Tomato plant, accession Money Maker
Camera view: tilt-top (135 deg); turntable rotation: 300 degrees
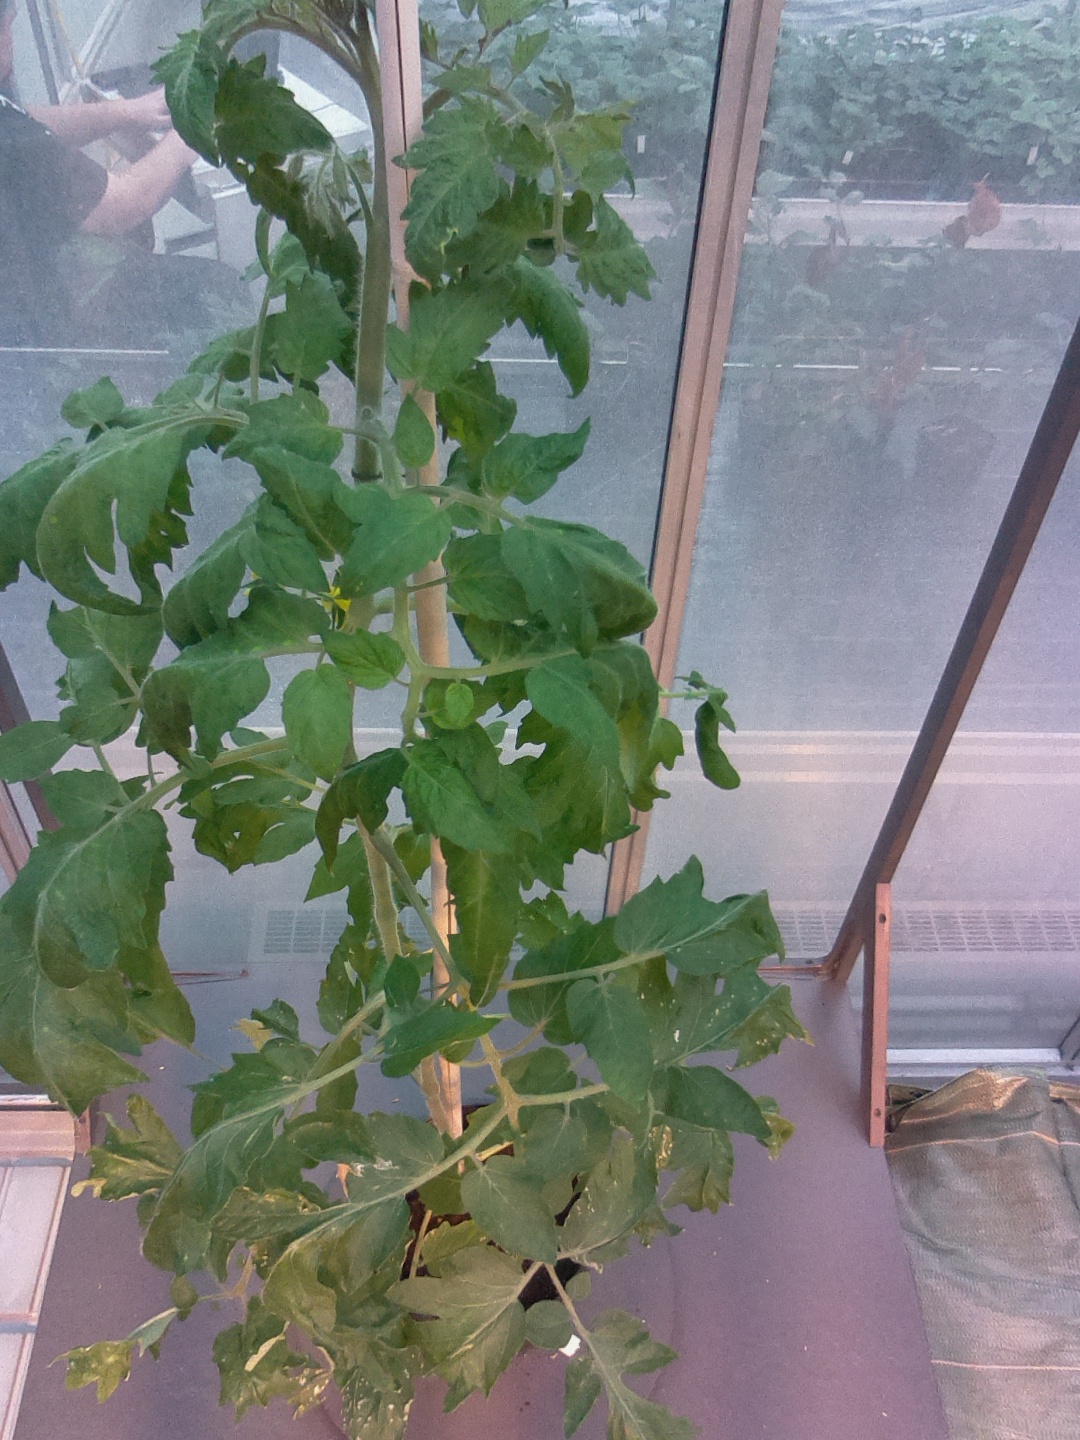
BBCH growth stage 63: 30%-40% of flowers open